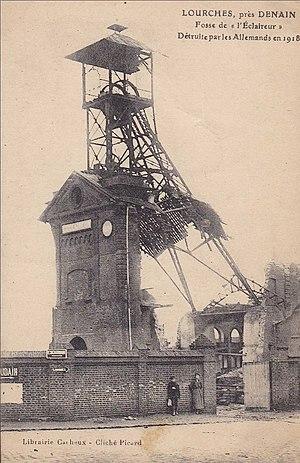
Fosse Éclaireur de la Compagnie des mines de Douchy, Rœulx, Nord, Nord-Pas-de-Calais, France.
La fosse l'Éclaireur ou nᵒ 4 de la Compagnie des mines de Douchy est un ancien charbonnage du Bassin minier du Nord-Pas-de-Calais, situé à Rœulx, près des limites avec Lourches. Les travaux de la fosse la plus occidentale de la compagnie commencent en 1837. La fosse connaît un approfondissement et une modernisation au début des années 1880. Deux petites cités sont construites à Rœulx, malgré la proximité des cités de la fosse Schneider avec la fosse l'Éclaireur. Elle cesse d'extraire en 1909 au profit de la fosse Schneider. Détruite pendant la Première Guerre mondiale, elle est reconstruite et assure l'aérage. Le puits est remblayé en 1956.